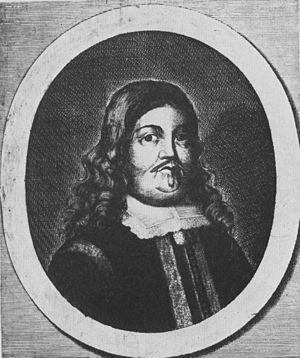
Jean-Bernard, Comte de Lippe a été comte de Lippe-Detmold de 1650 jusqu'à sa mort.